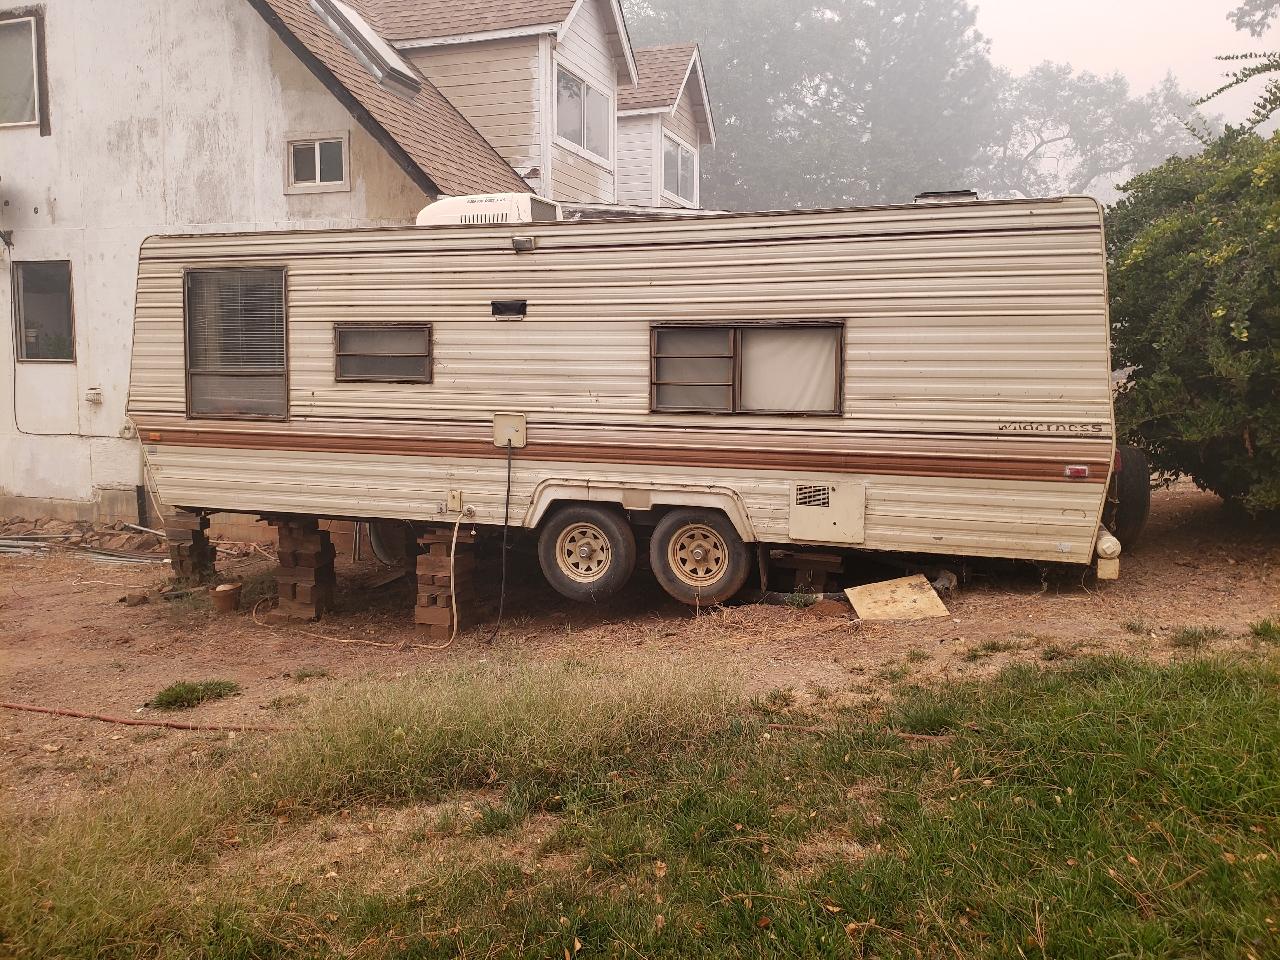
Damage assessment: no_damage